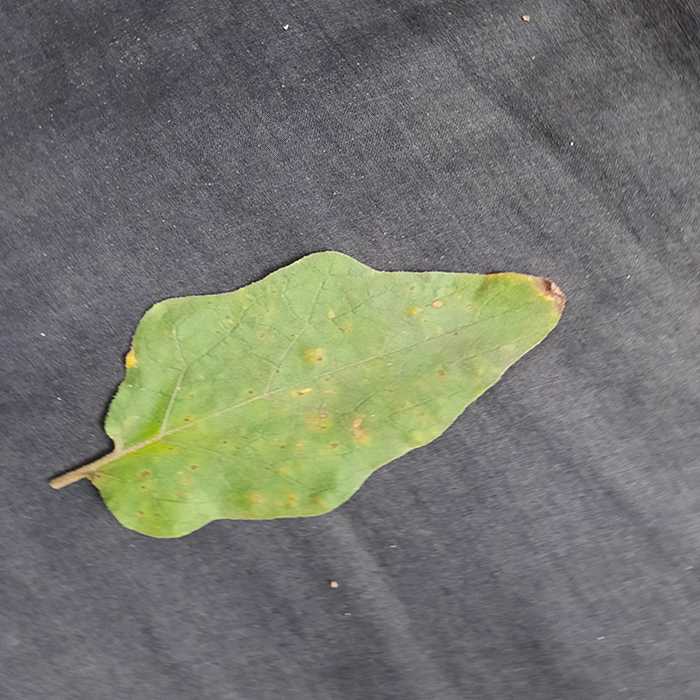
Plant: Eggplant
Label: Eggplant Cercopora leaf spot